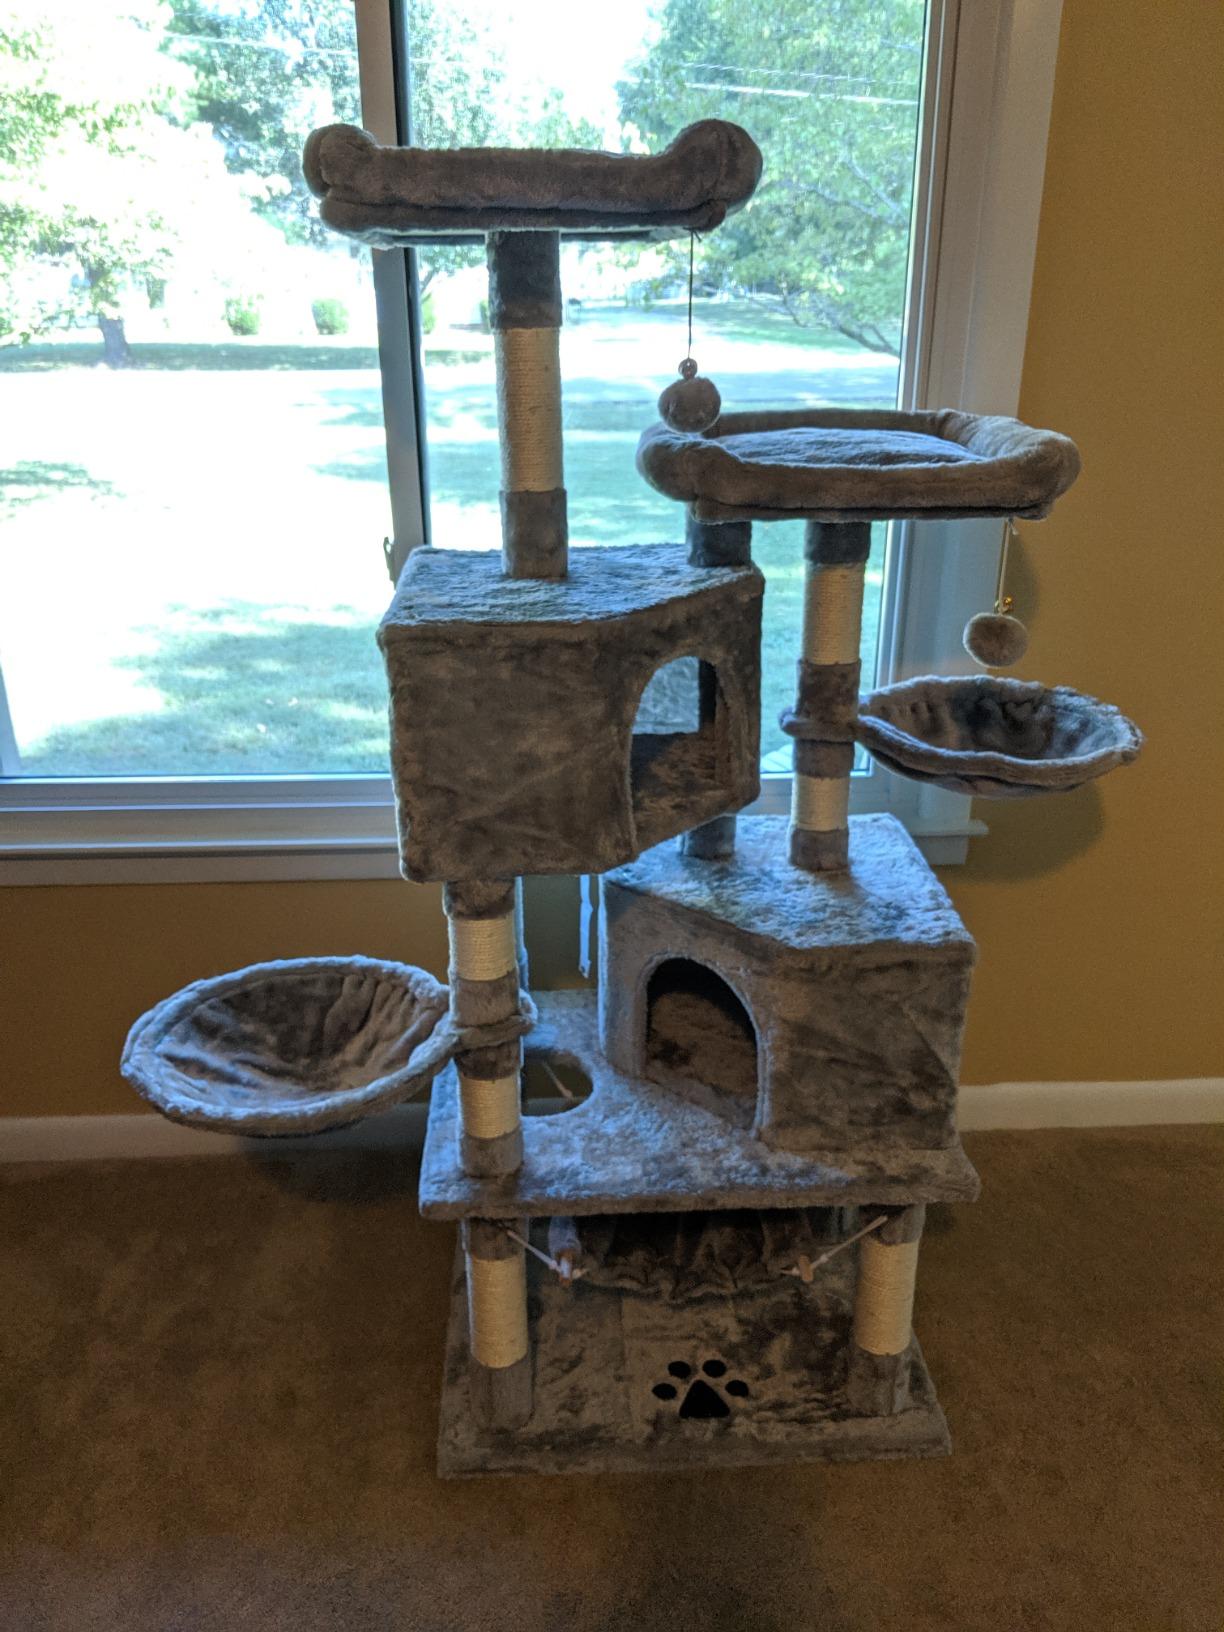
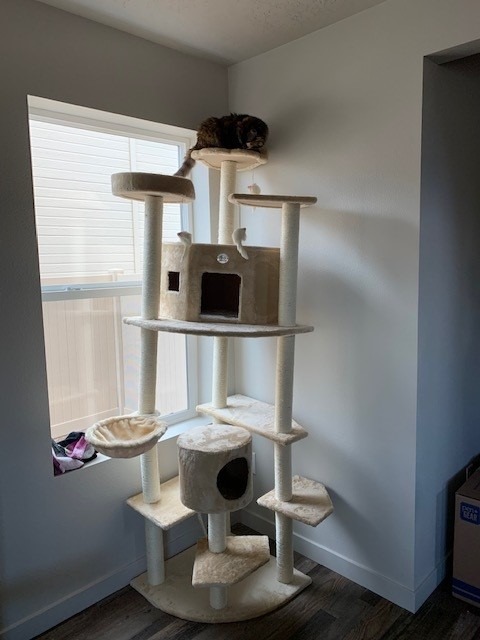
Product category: items_cat tree
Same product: no